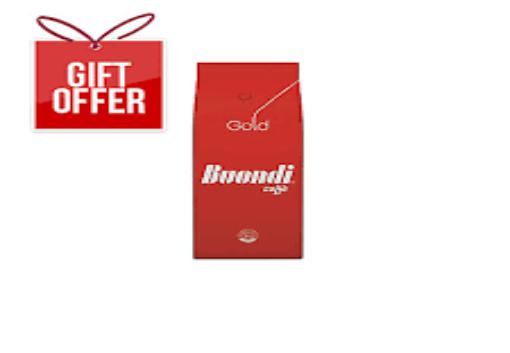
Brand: Buondi
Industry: Food